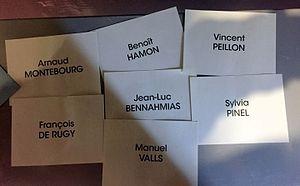
Primaires de la gauche en France en janvier 2017.
La primaire citoyenne de 2017 est une élection primaire organisée les 22 et 29 janvier 2017 afin de désigner le candidat du Parti socialiste et de ses alliés pour l'élection présidentielle française de 2017.